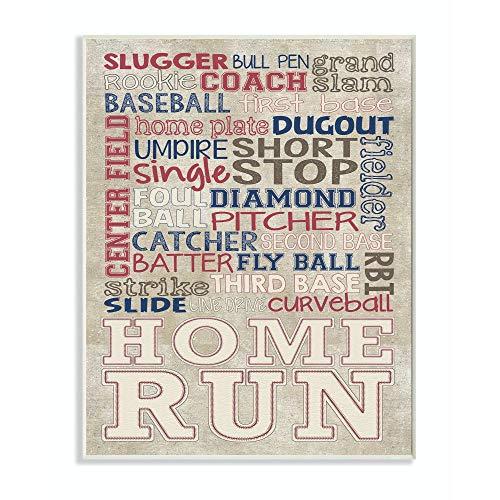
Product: The Kids Room by Stupell "Red White and Blue Baseball Typography" Wall Plaque Art
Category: Baby Products | Nursery | Décor | Wall Décor | Wall Plaques
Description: Lithograph Print Mounted on Sturdy 0.5 Inch MDF wood - Hand Finished and Ready to Hang.
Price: $23.99
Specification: ProductDimensions:10x15x0.5inches|ItemWeight:2pounds|ShippingWeight:2.25pounds(Viewshippingratesandpolicies)|Manufacturer:StupellIndustries|ASIN:B01E069PP0|Itemmodelnumber:brp-1736_wd_10x15